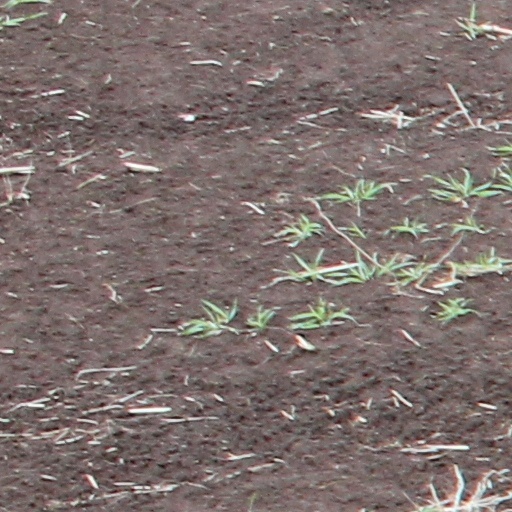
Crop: wheat